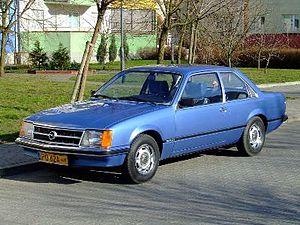
Opel est une entreprise fondée en 1862 et un constructeur automobile allemand depuis 1899, filiale du groupe français PSA depuis 2017